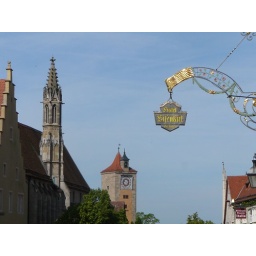
Lisa was drawn to the golden signs....one last one on the main street in Rothenburg.